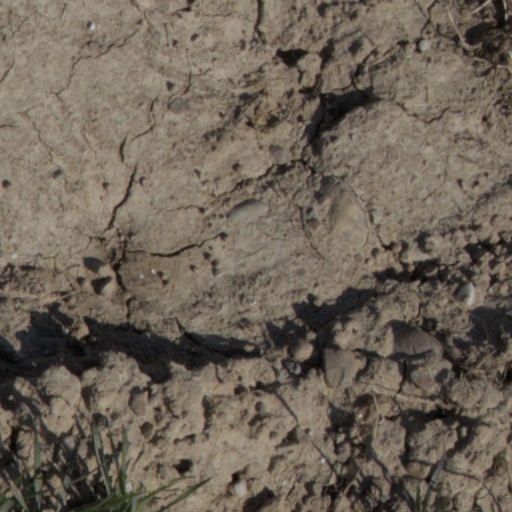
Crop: wheat